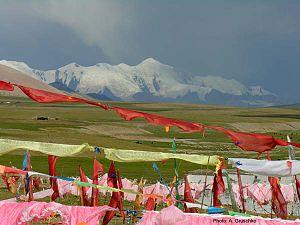
La préfecture autonome tibétaine Golog est une subdivision administrative de la province du Qinghai en Chine.
L'Amnye Machen est l'un des sommets les plus élevés du massif montagneux appelé Amnye Machen Shan. Ce massif, entouré par une grande boucle du cours supérieur du fleuve Jaune, est situé dans la région sud-est de l'ancienne province tibétaine de l'Amdo, aujourd'hui district de Maqên placée sous la juridiction de la Préfecture autonome tibétaine de Golog dans la province chinoise du Qinghai. Il constitue l'extrémité orientale de la chaîne des monts Kunlun.